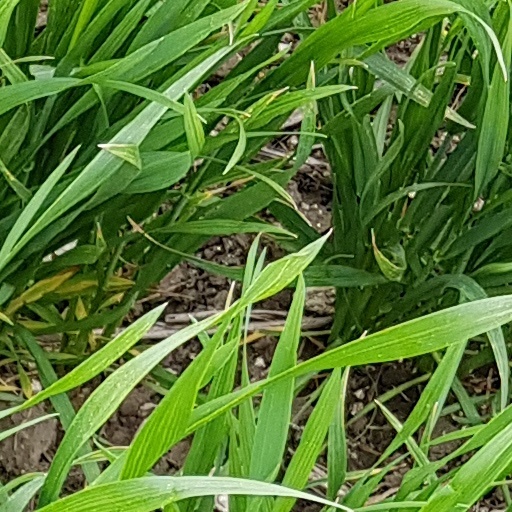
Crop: wheat